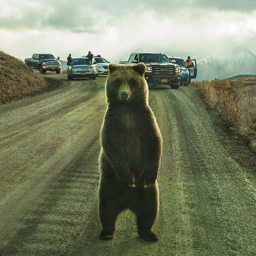
funny animals of the week , animal photos